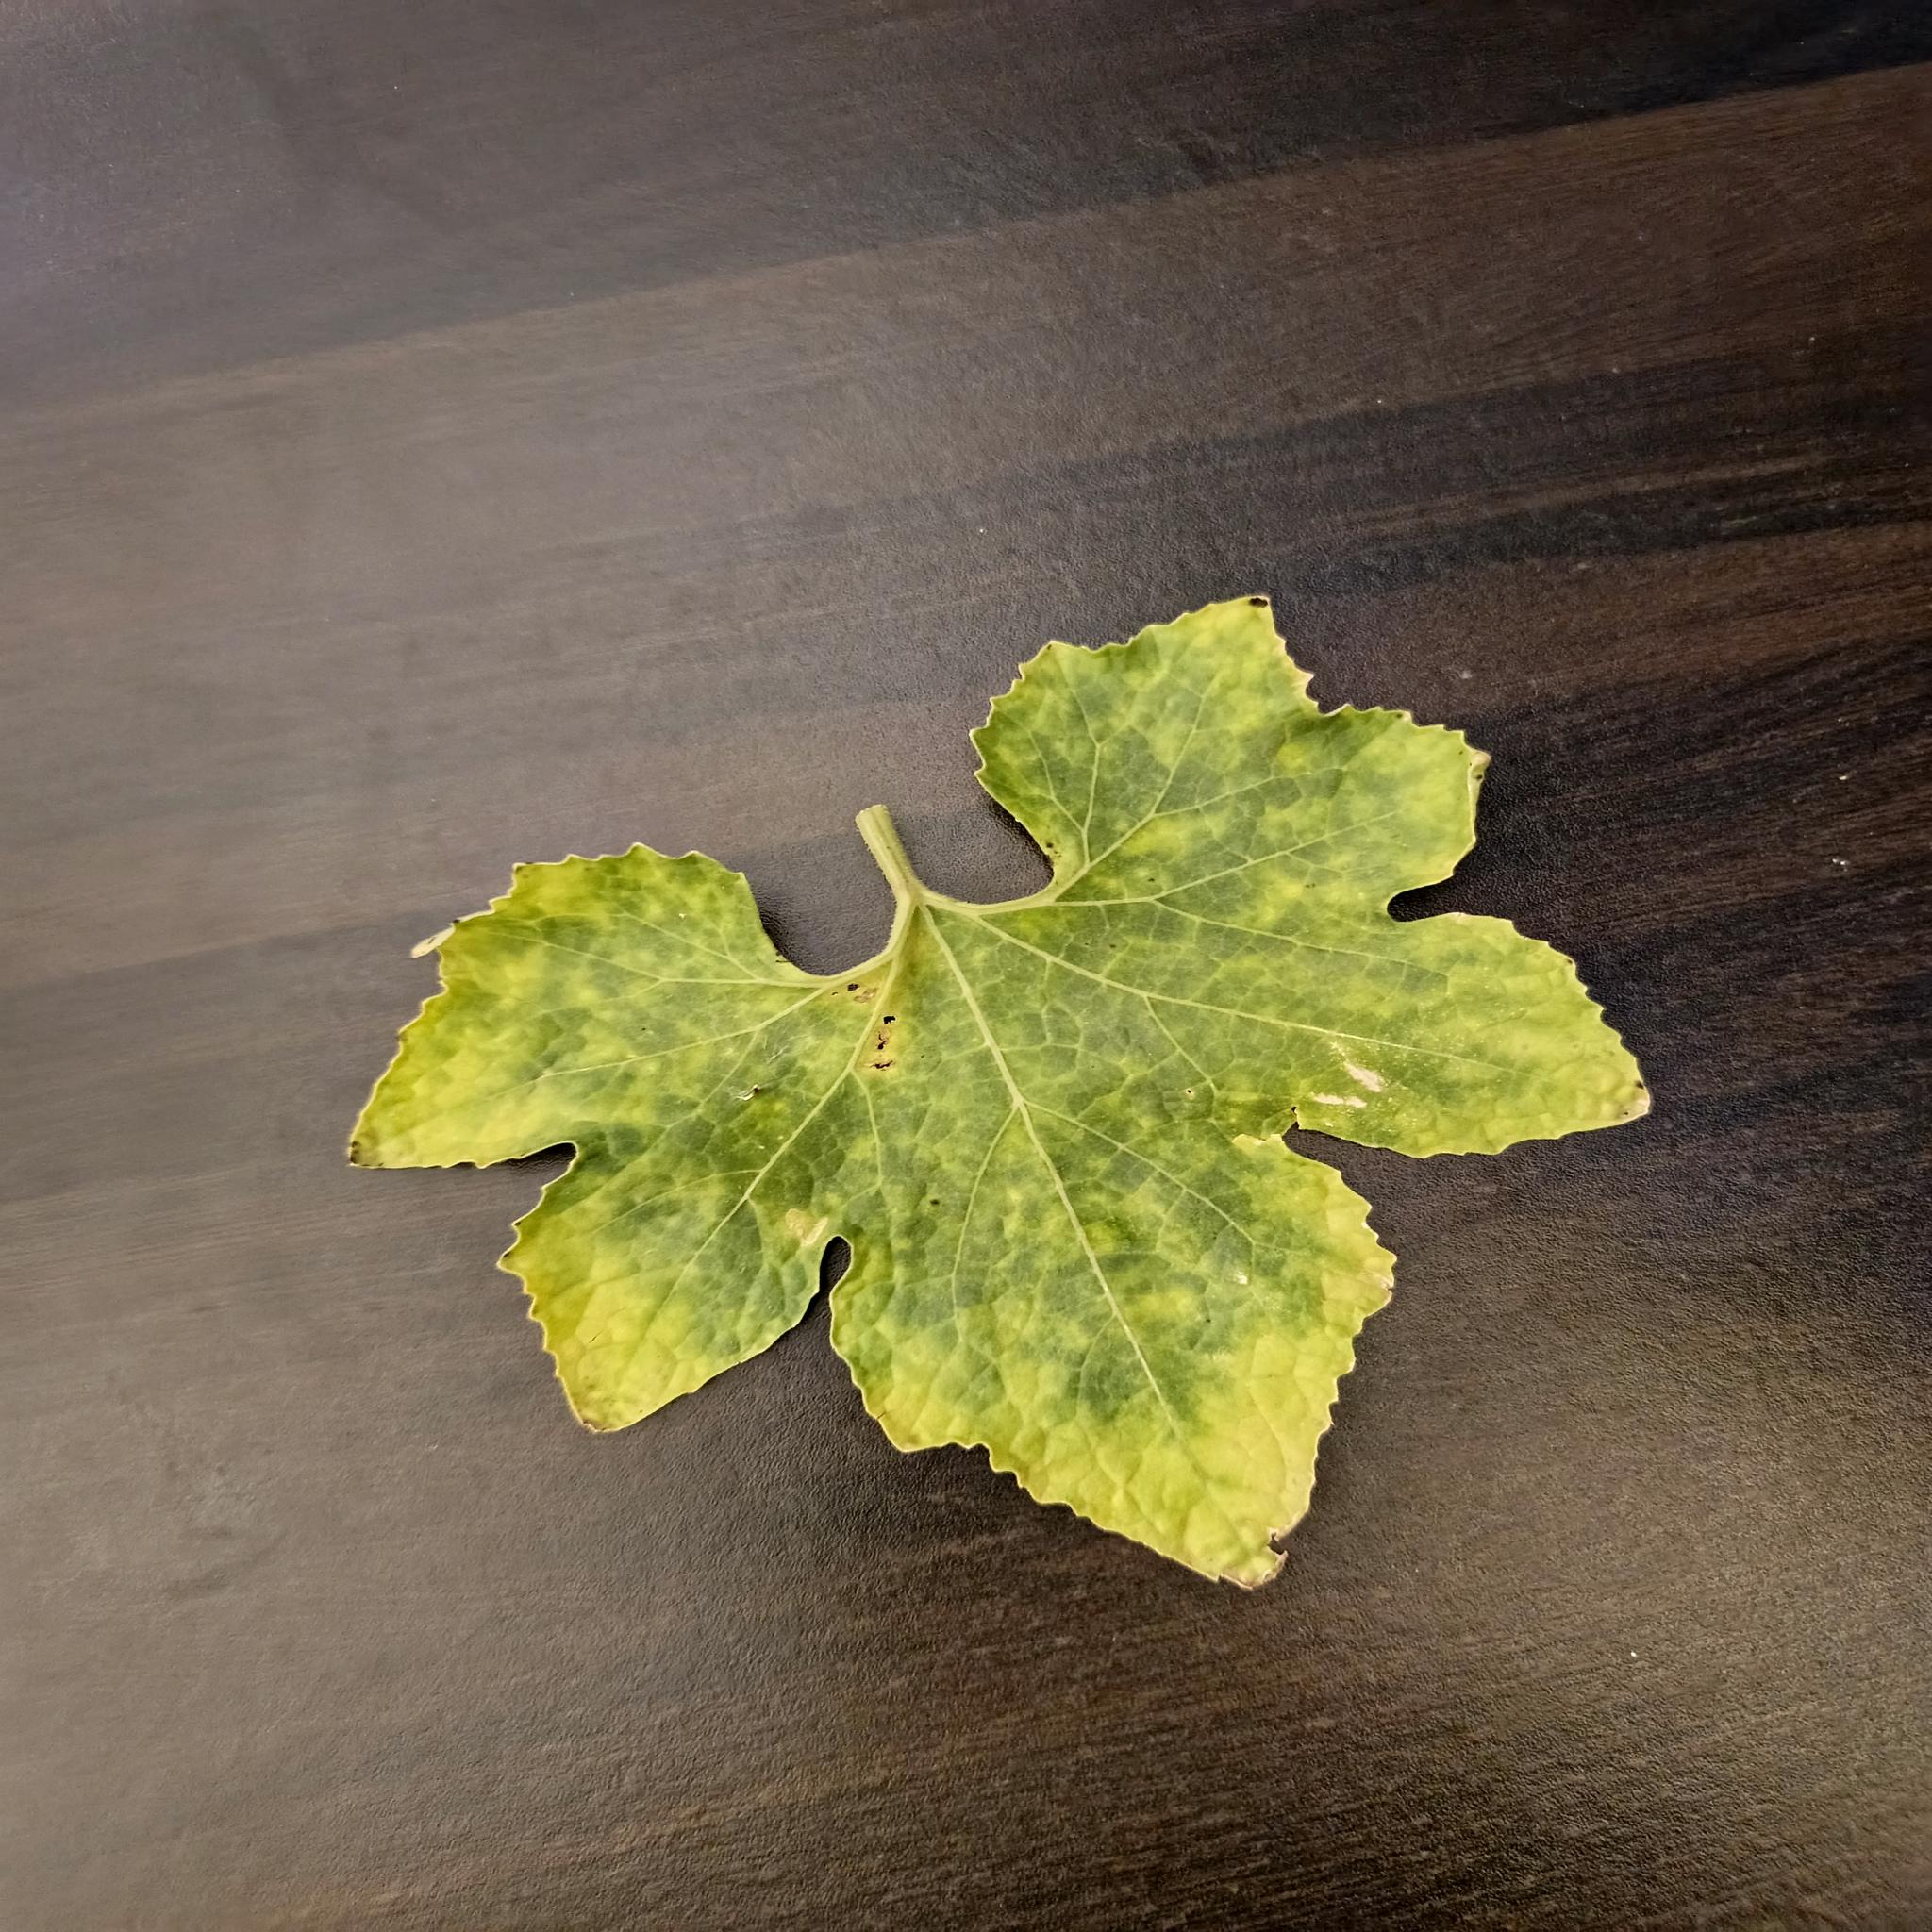
Label: Downy mildew